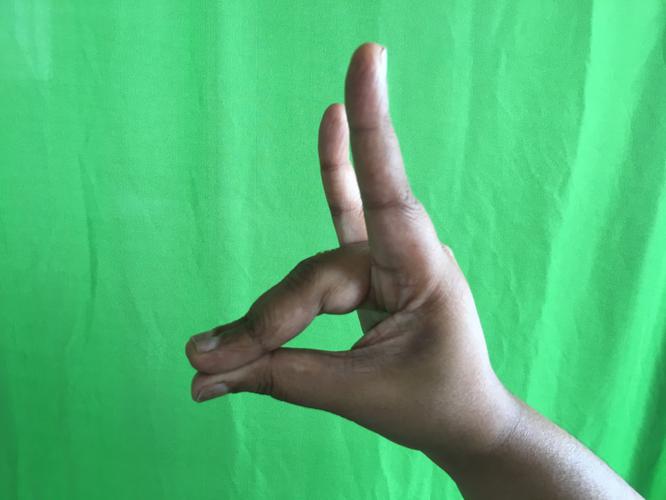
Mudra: Simhamukham
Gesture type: single_hand